Lyman Run State Park

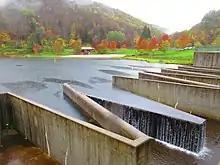
Spillway, lake, and bathhouse.

Boating with gas powered motors is prohibited on Lyman Run Lake. Motorized boats must be powered by electric motors only. Rowboats, canoes and kayaks are permitted on the waters of the lake. All boats must be properly registered with the state.